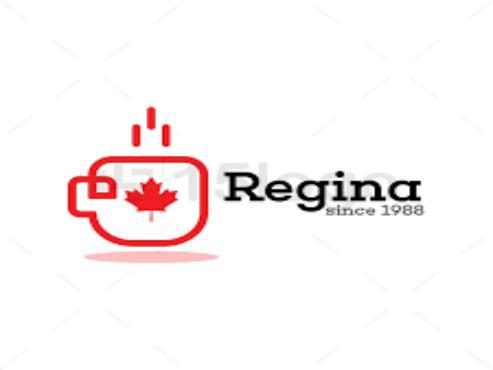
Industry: Clothes